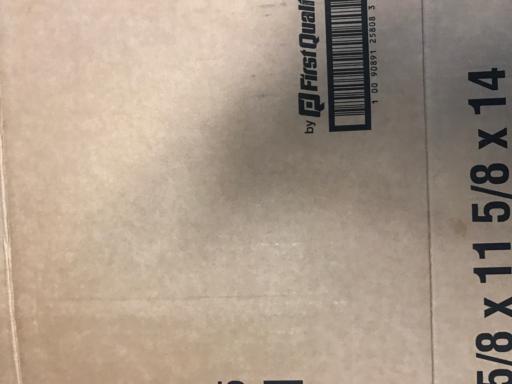
Waste category: cardboard